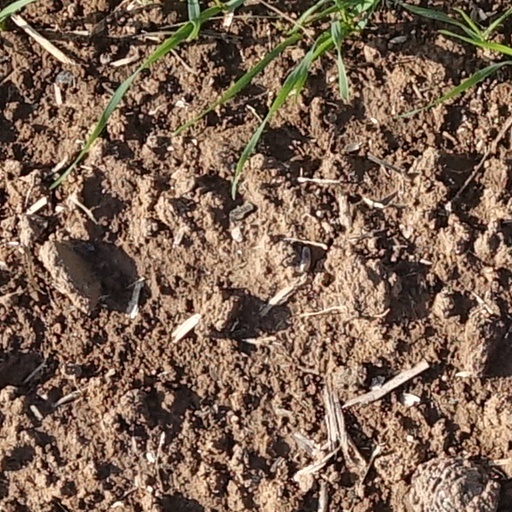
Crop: wheat